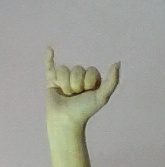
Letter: ya